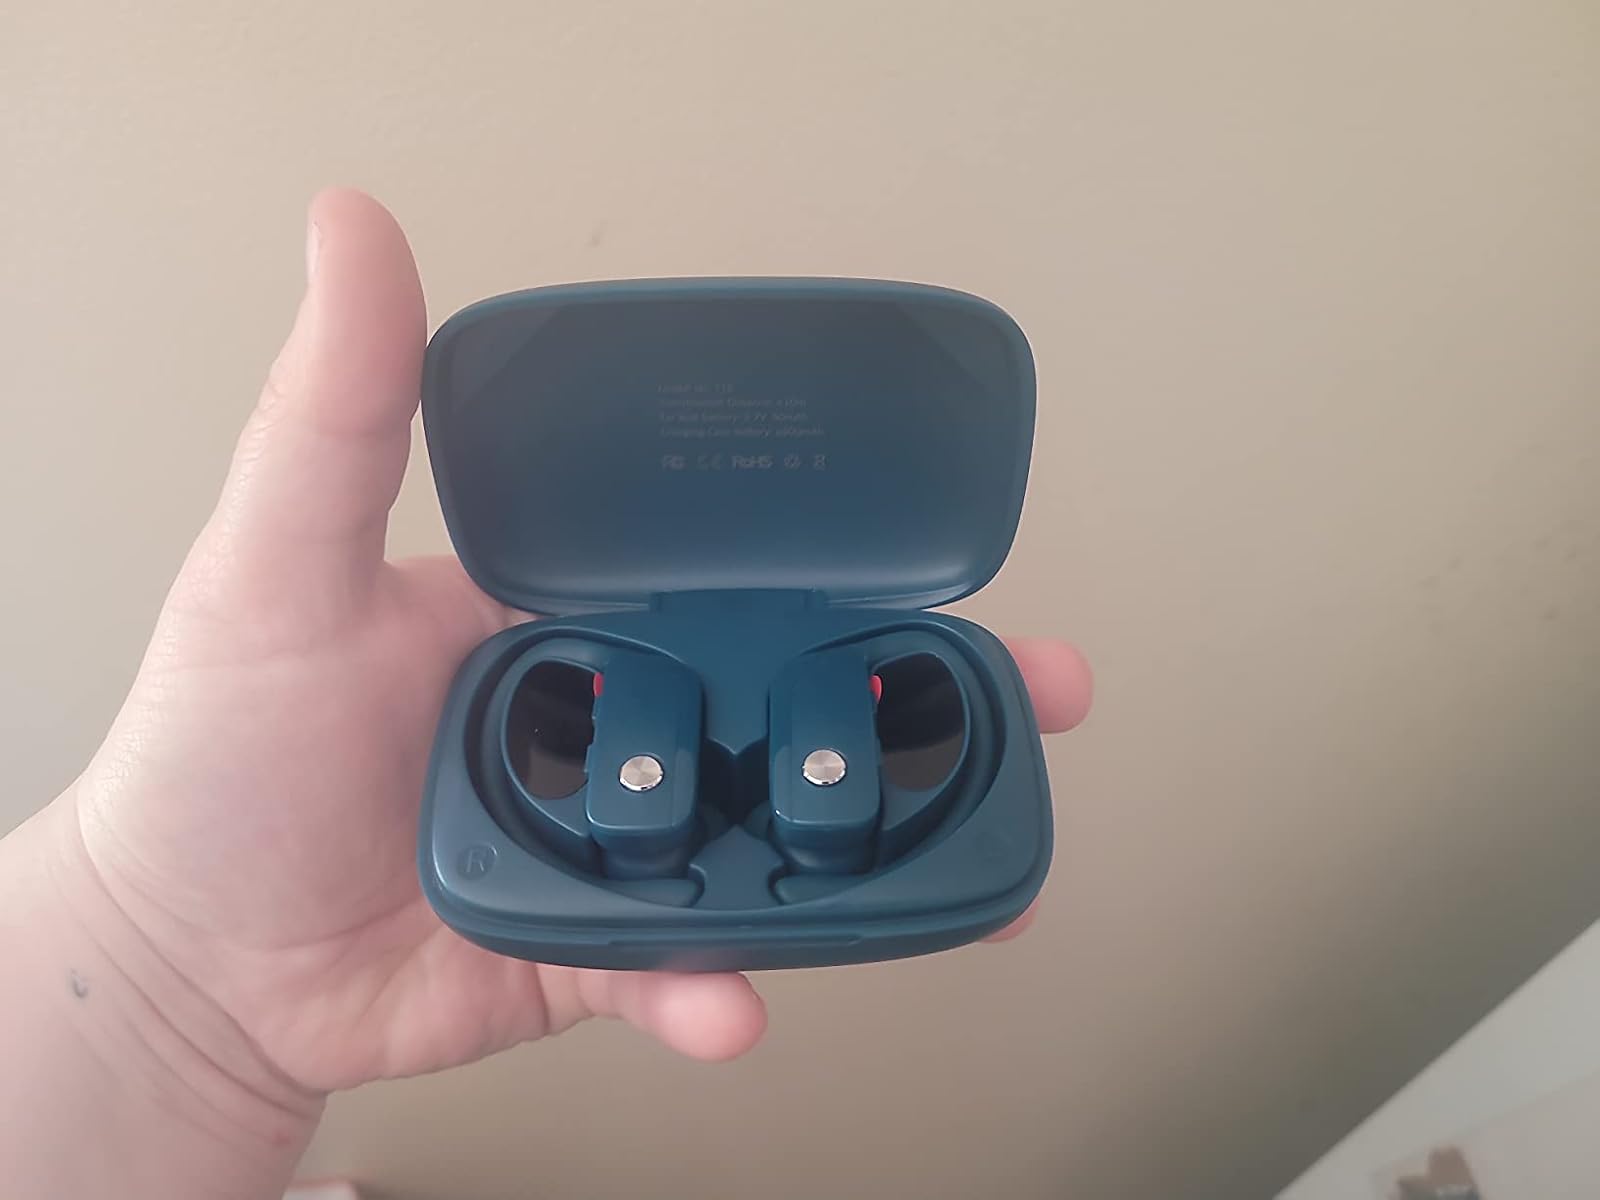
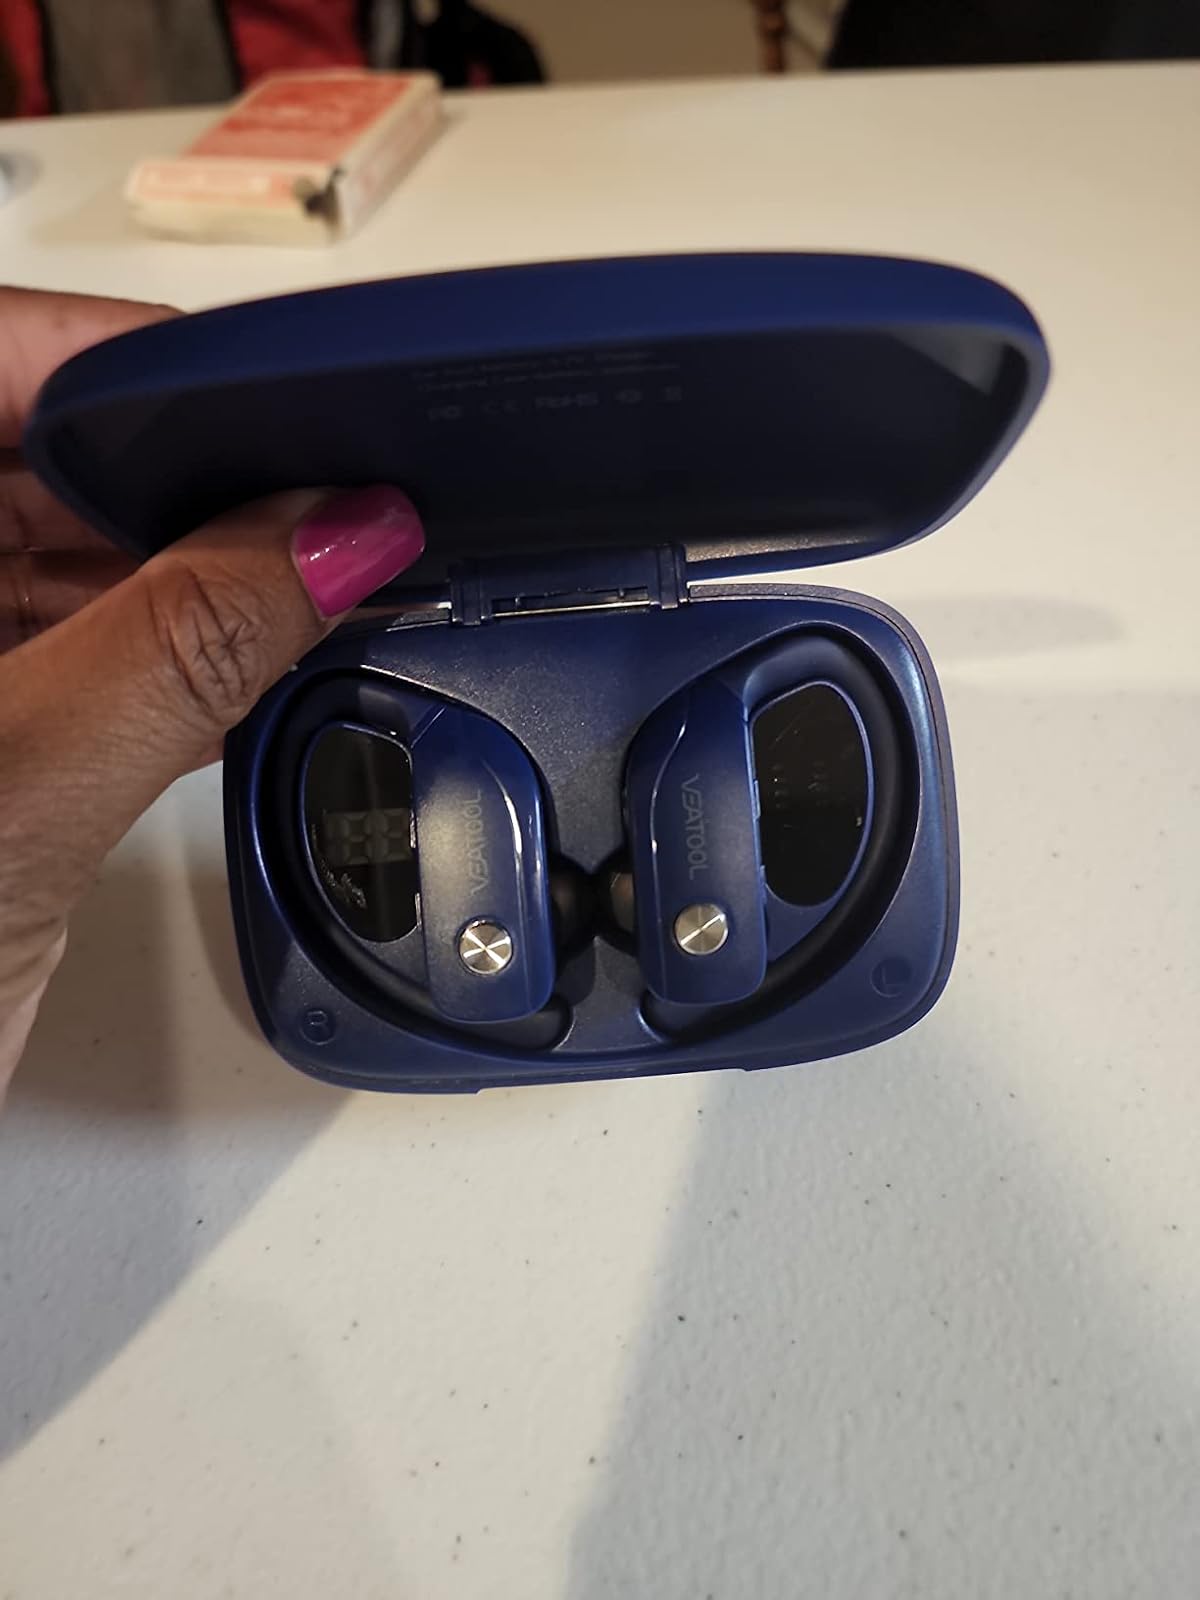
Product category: earbuds
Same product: no